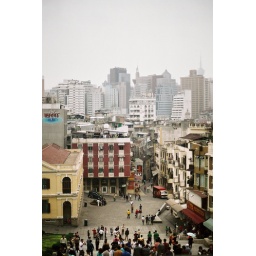
just $1 macau money for a stick of fish balls right around the corner, much cheaper than HK